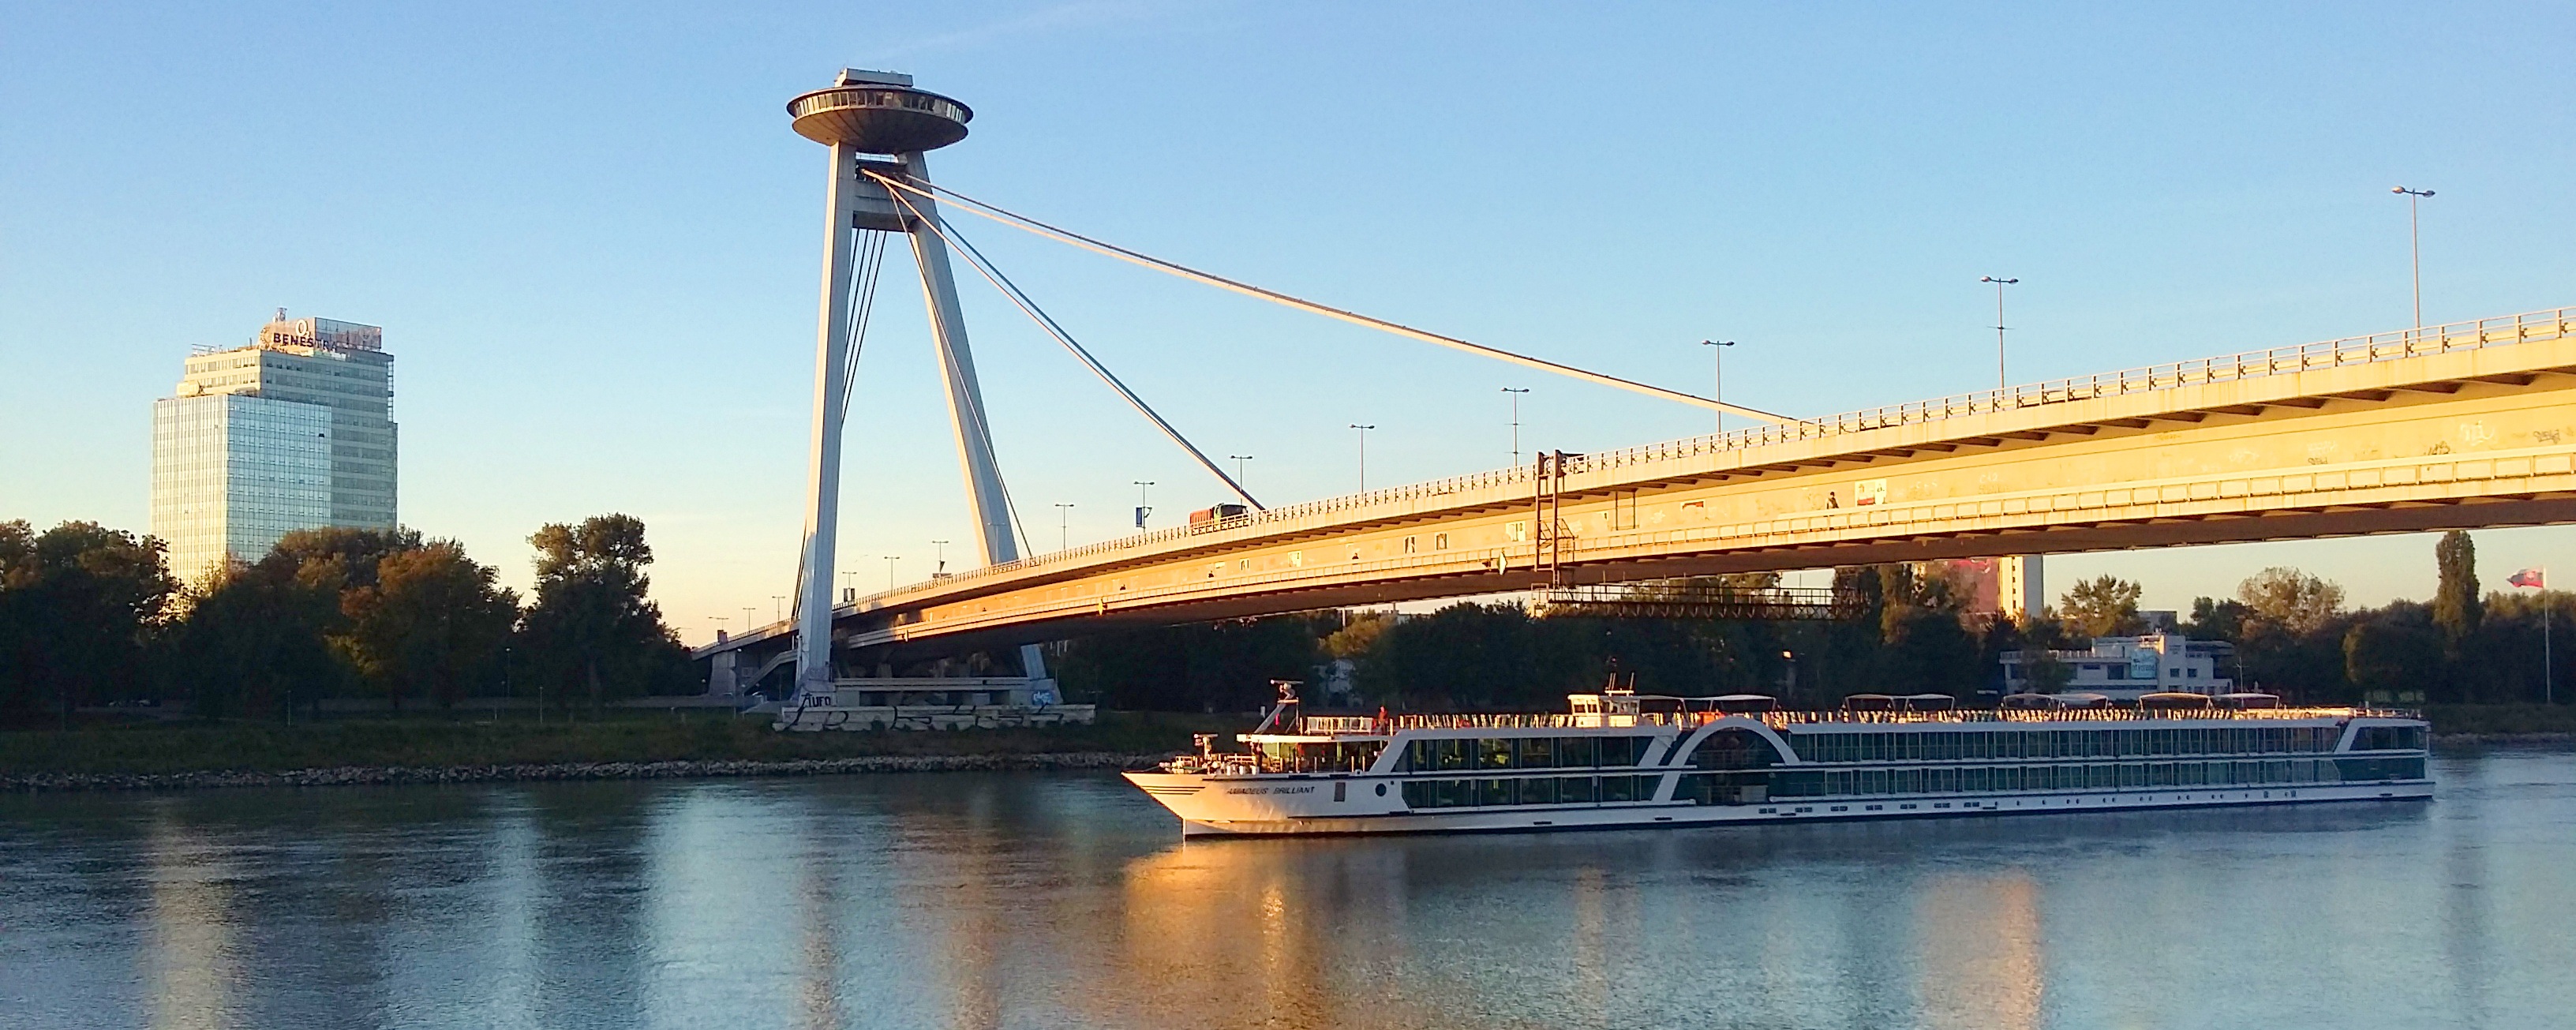
bridge, river, ship, vehicle, landmark, waterway, danube, bratislava, slovakia, cable stayed bridge, nonbuilding structure, most snps